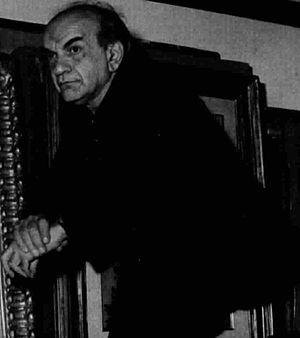
Corrado Cagli né le 23 février 1910 à Ancône, mort le 28 mars 1976 à Rome, était un peintre italien actif au XXᵉ siècle.